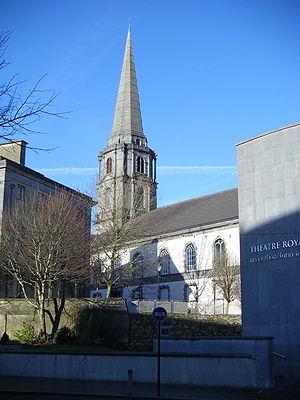
La cathédrale Christ Church de Waterford est une cathédrale anglicane irlandaise. Elle est le siège du diocèse anglican de Waterford, inclus depuis dans le diocèse de Cashel et Ossory.
Cet article liste les édifices actuels ou passés, ayant été ou étant encore cathédrale ou assimilé d’une confession chrétienne, situés sur l’île d’Irlande.